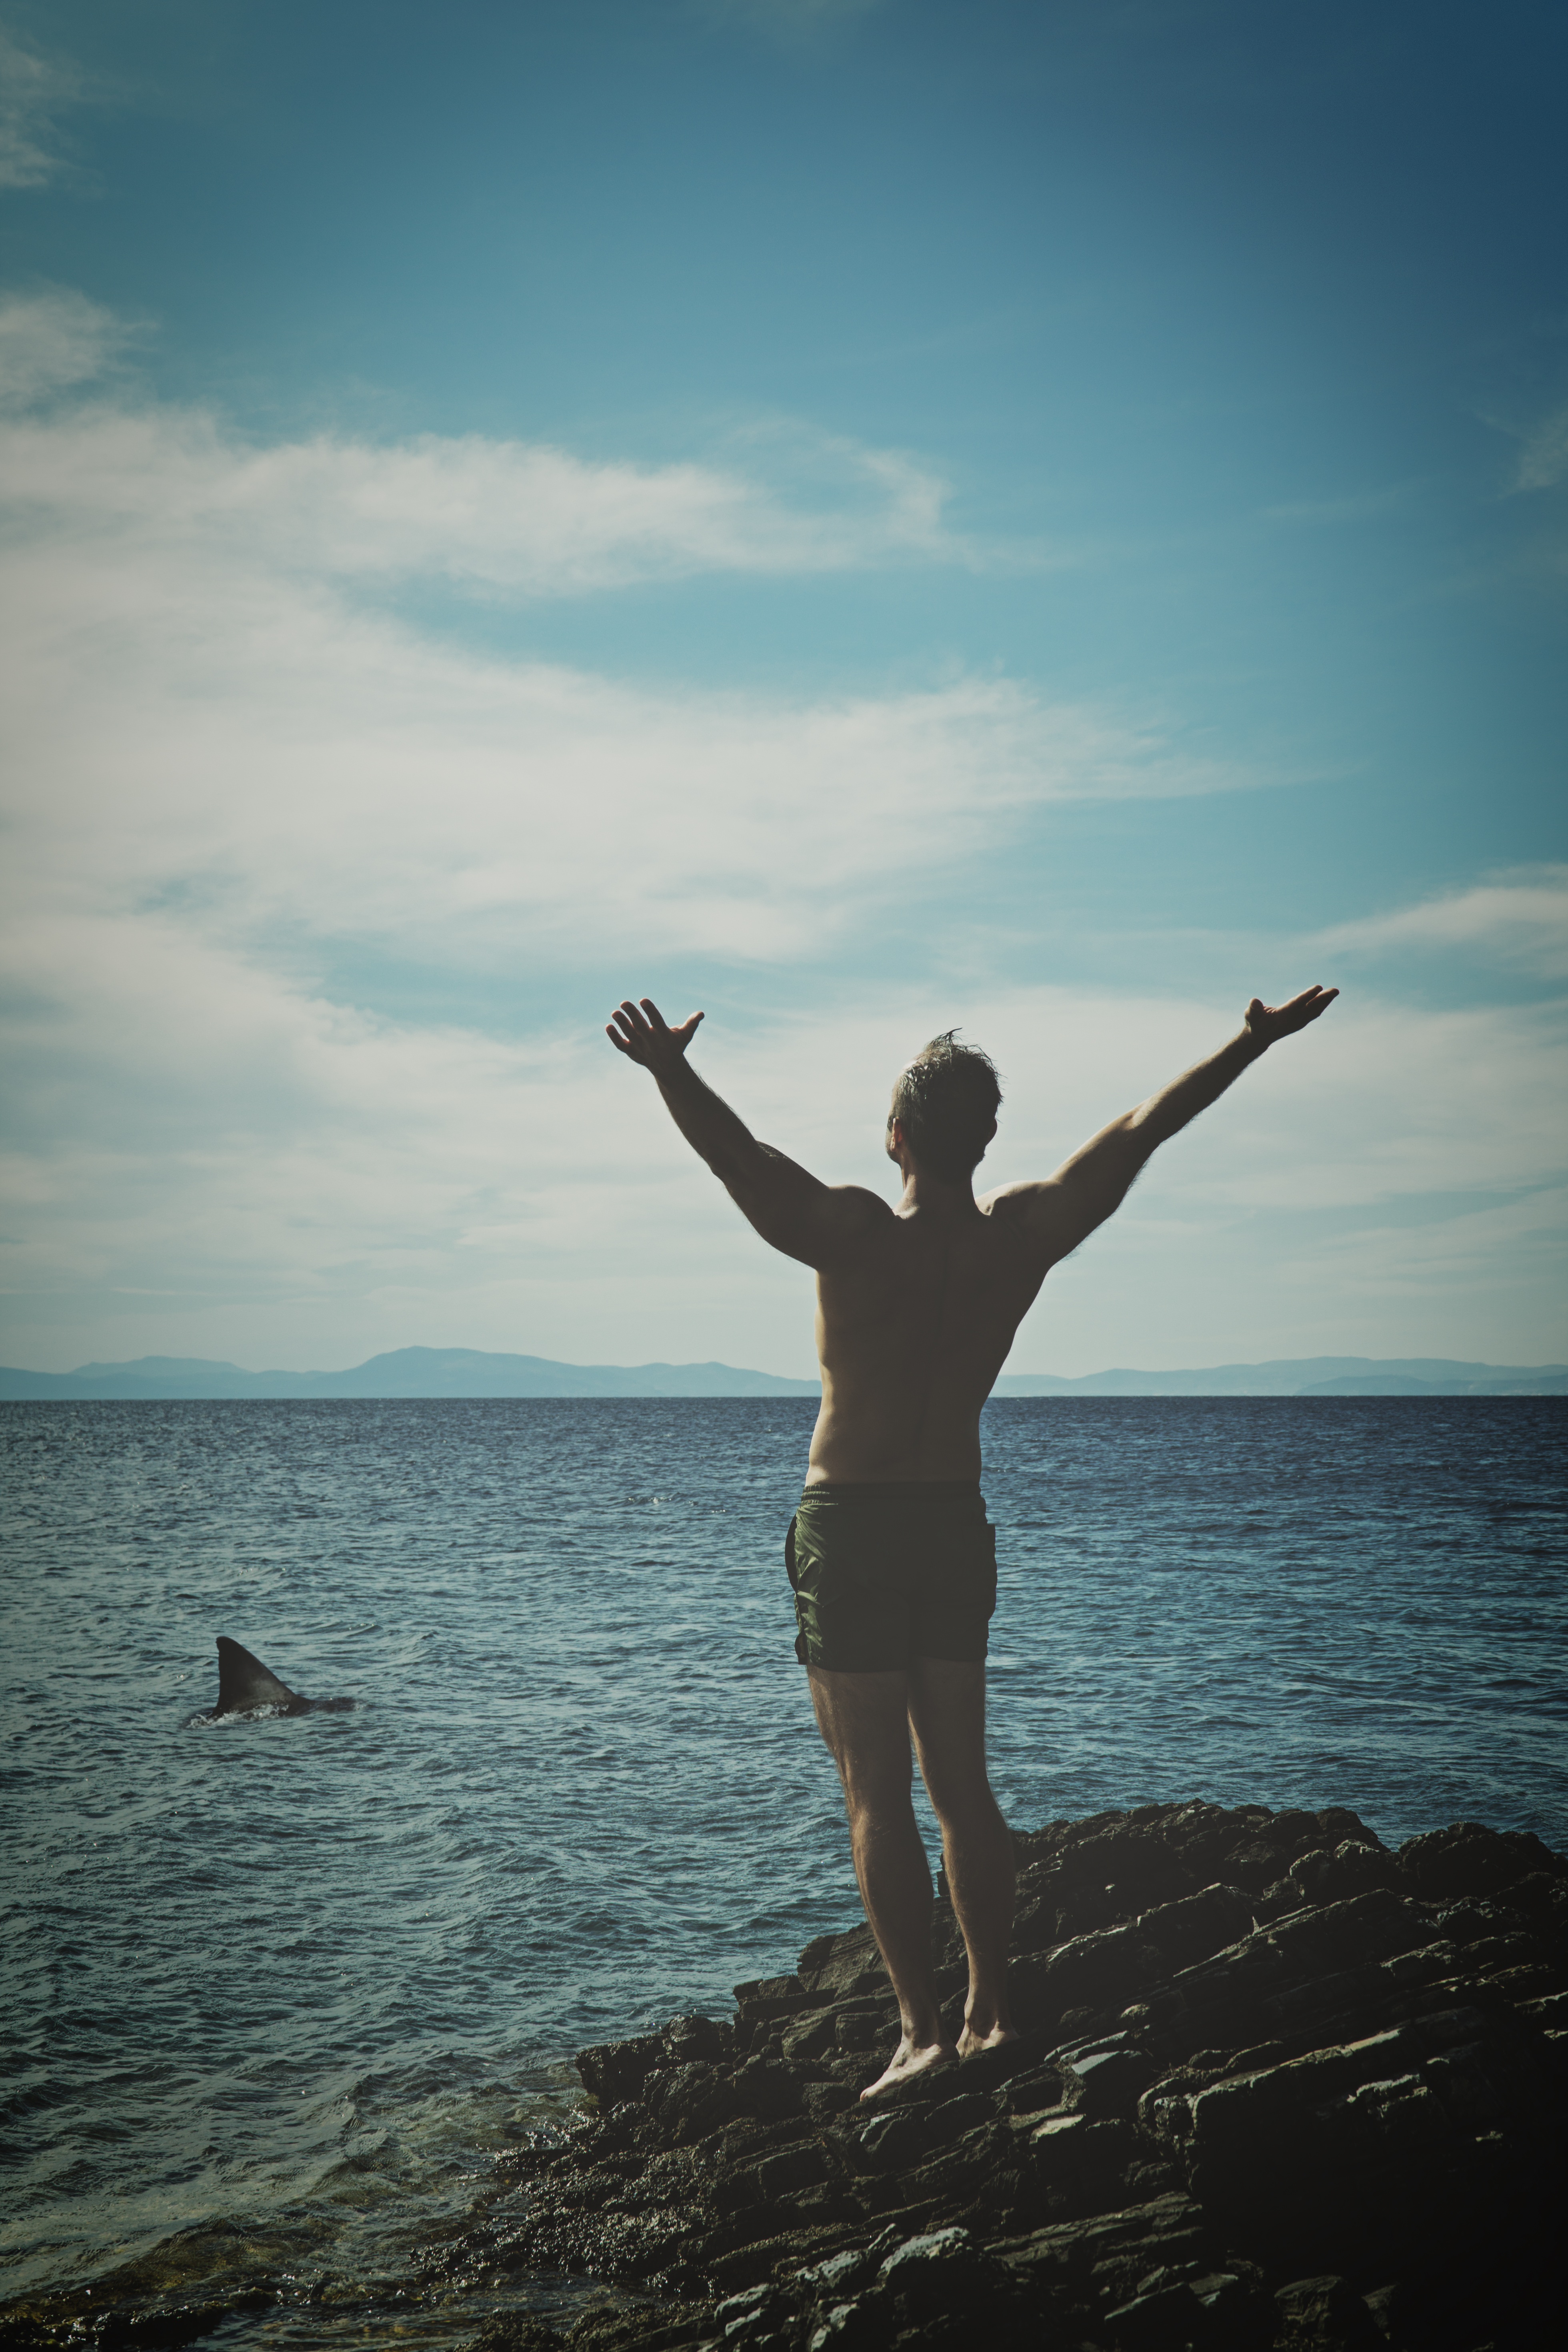
athlete, blue sky, coast, coastal, male, man, ocean, outdoors, sea, seascape, seaside, shark, shoreline, water